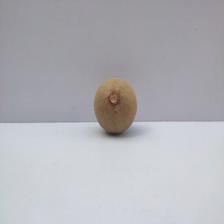
Size: Small